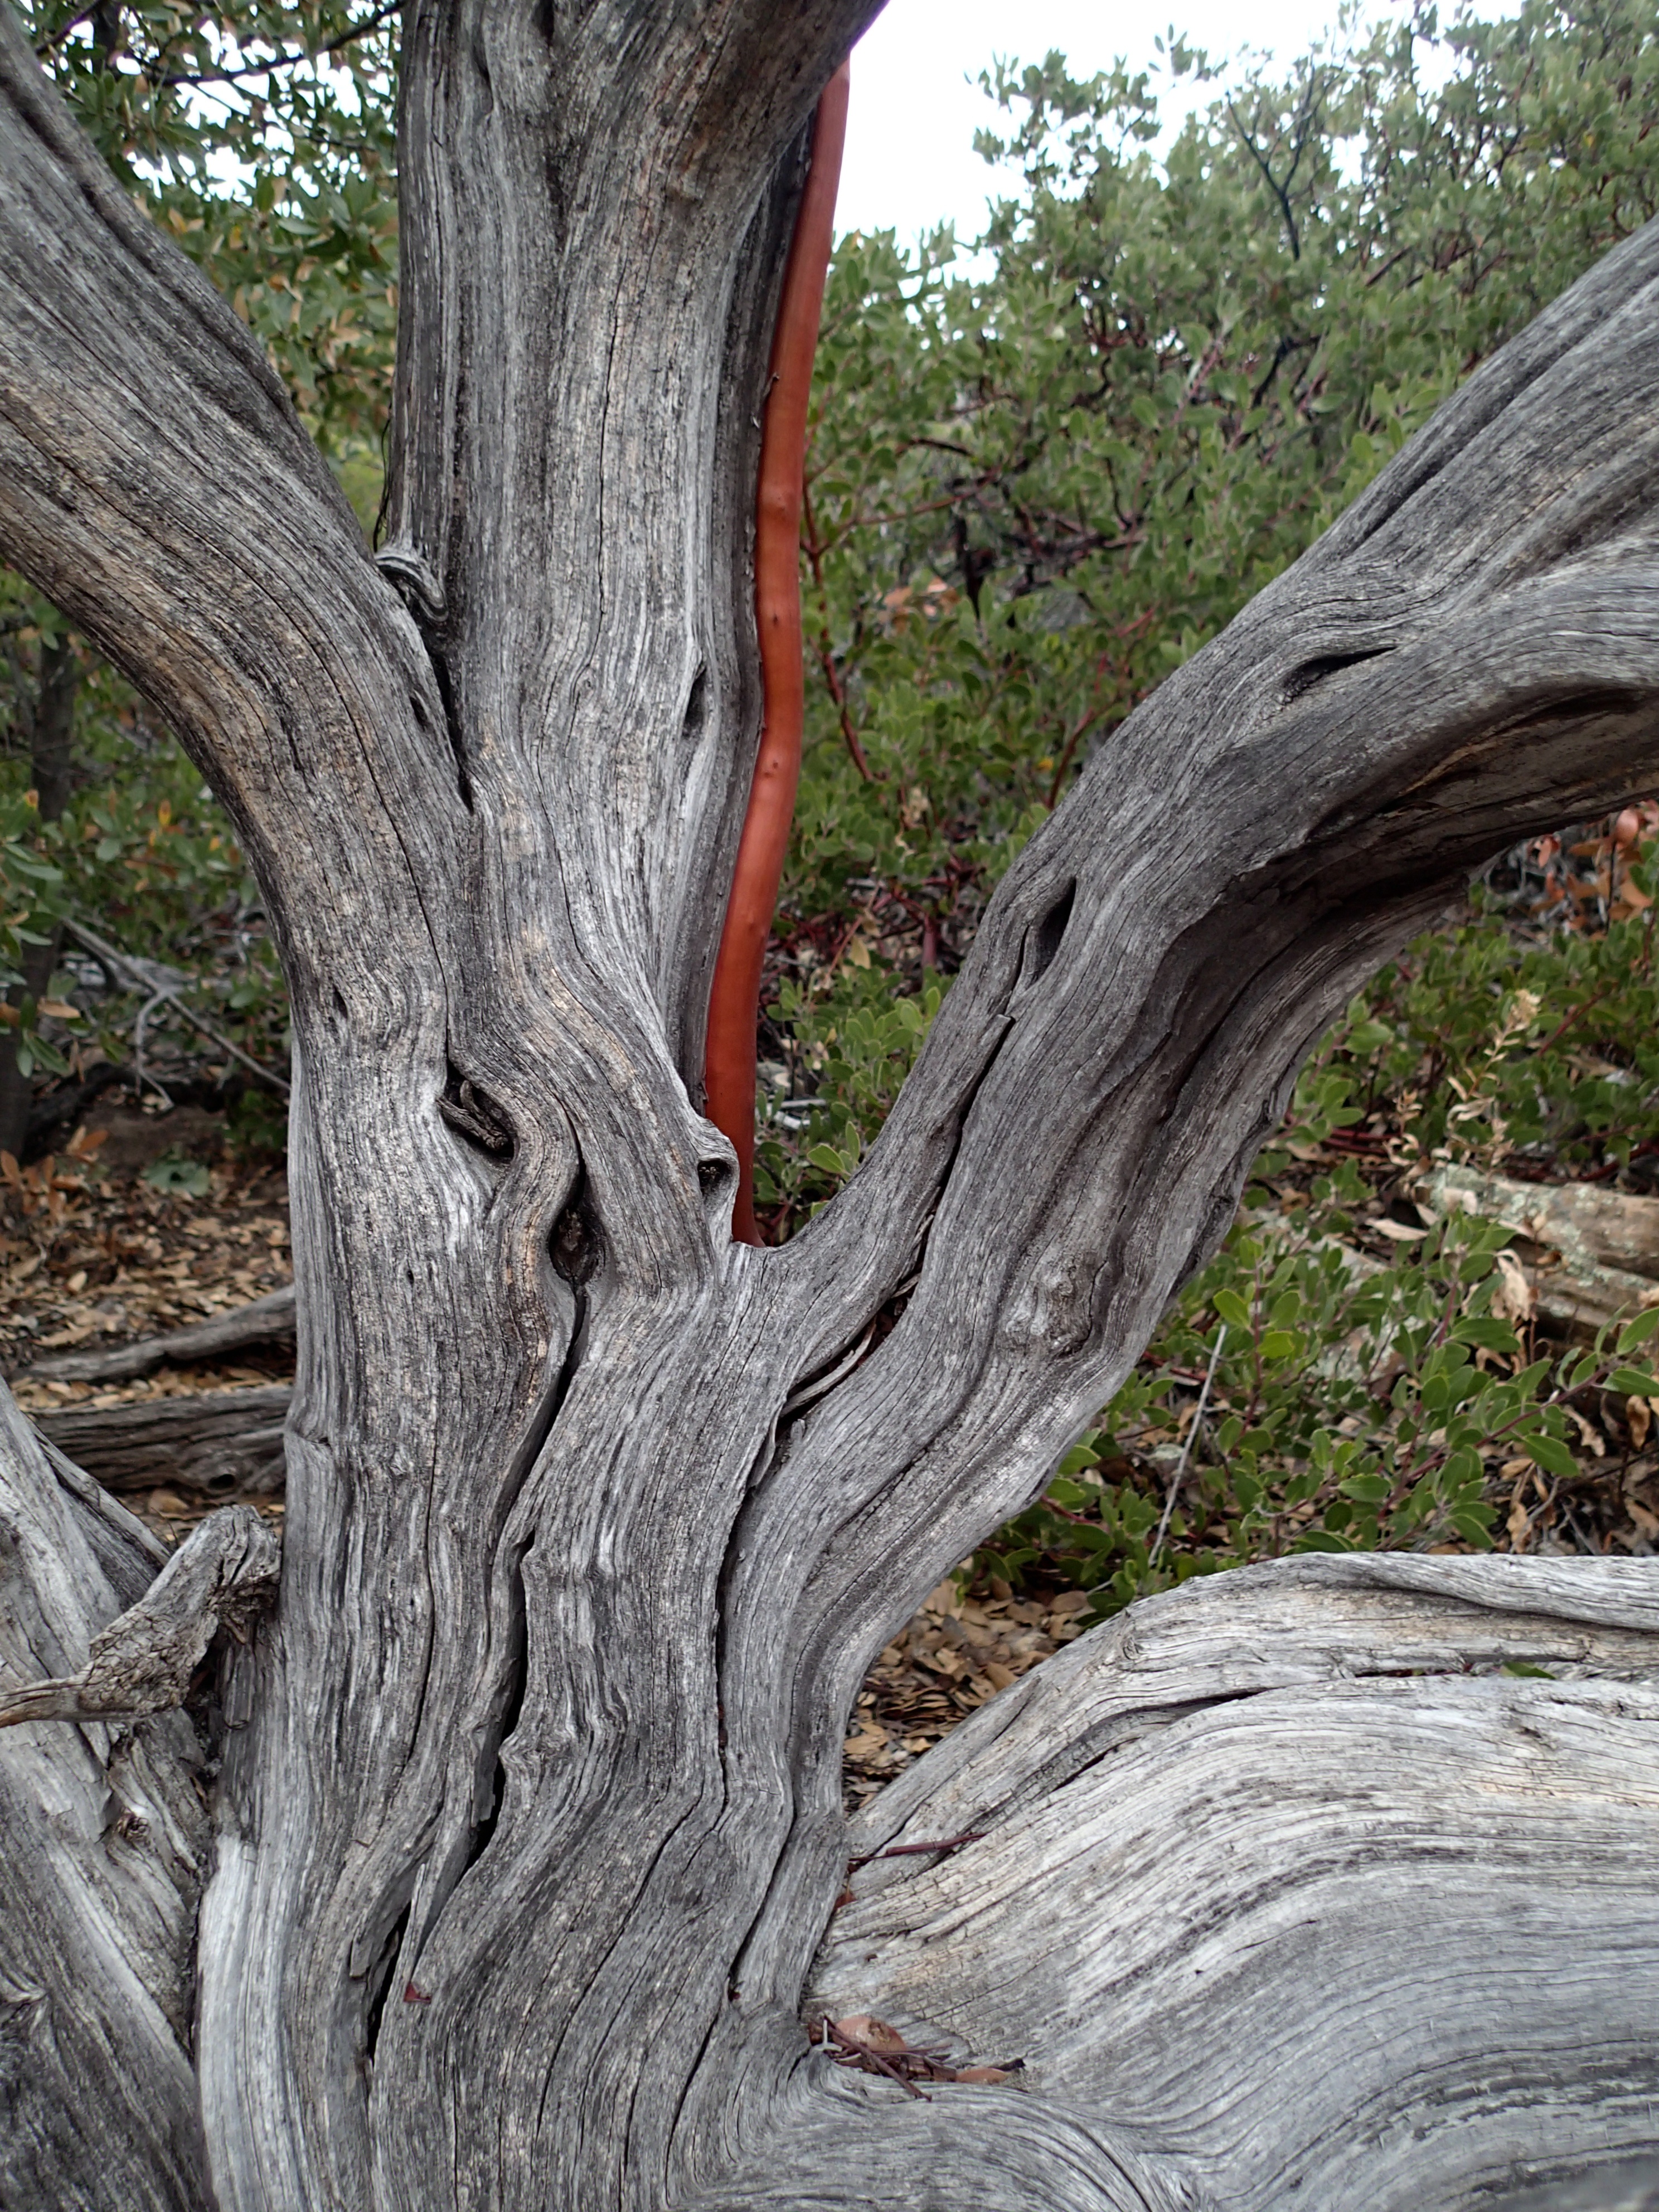
tree, branch, plant, wood, leaf, flower, trunk, botany, flora, root, woodland, bicycling, flowering plant, plant stem, woody plant, land plant